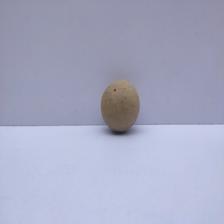
Size: Small